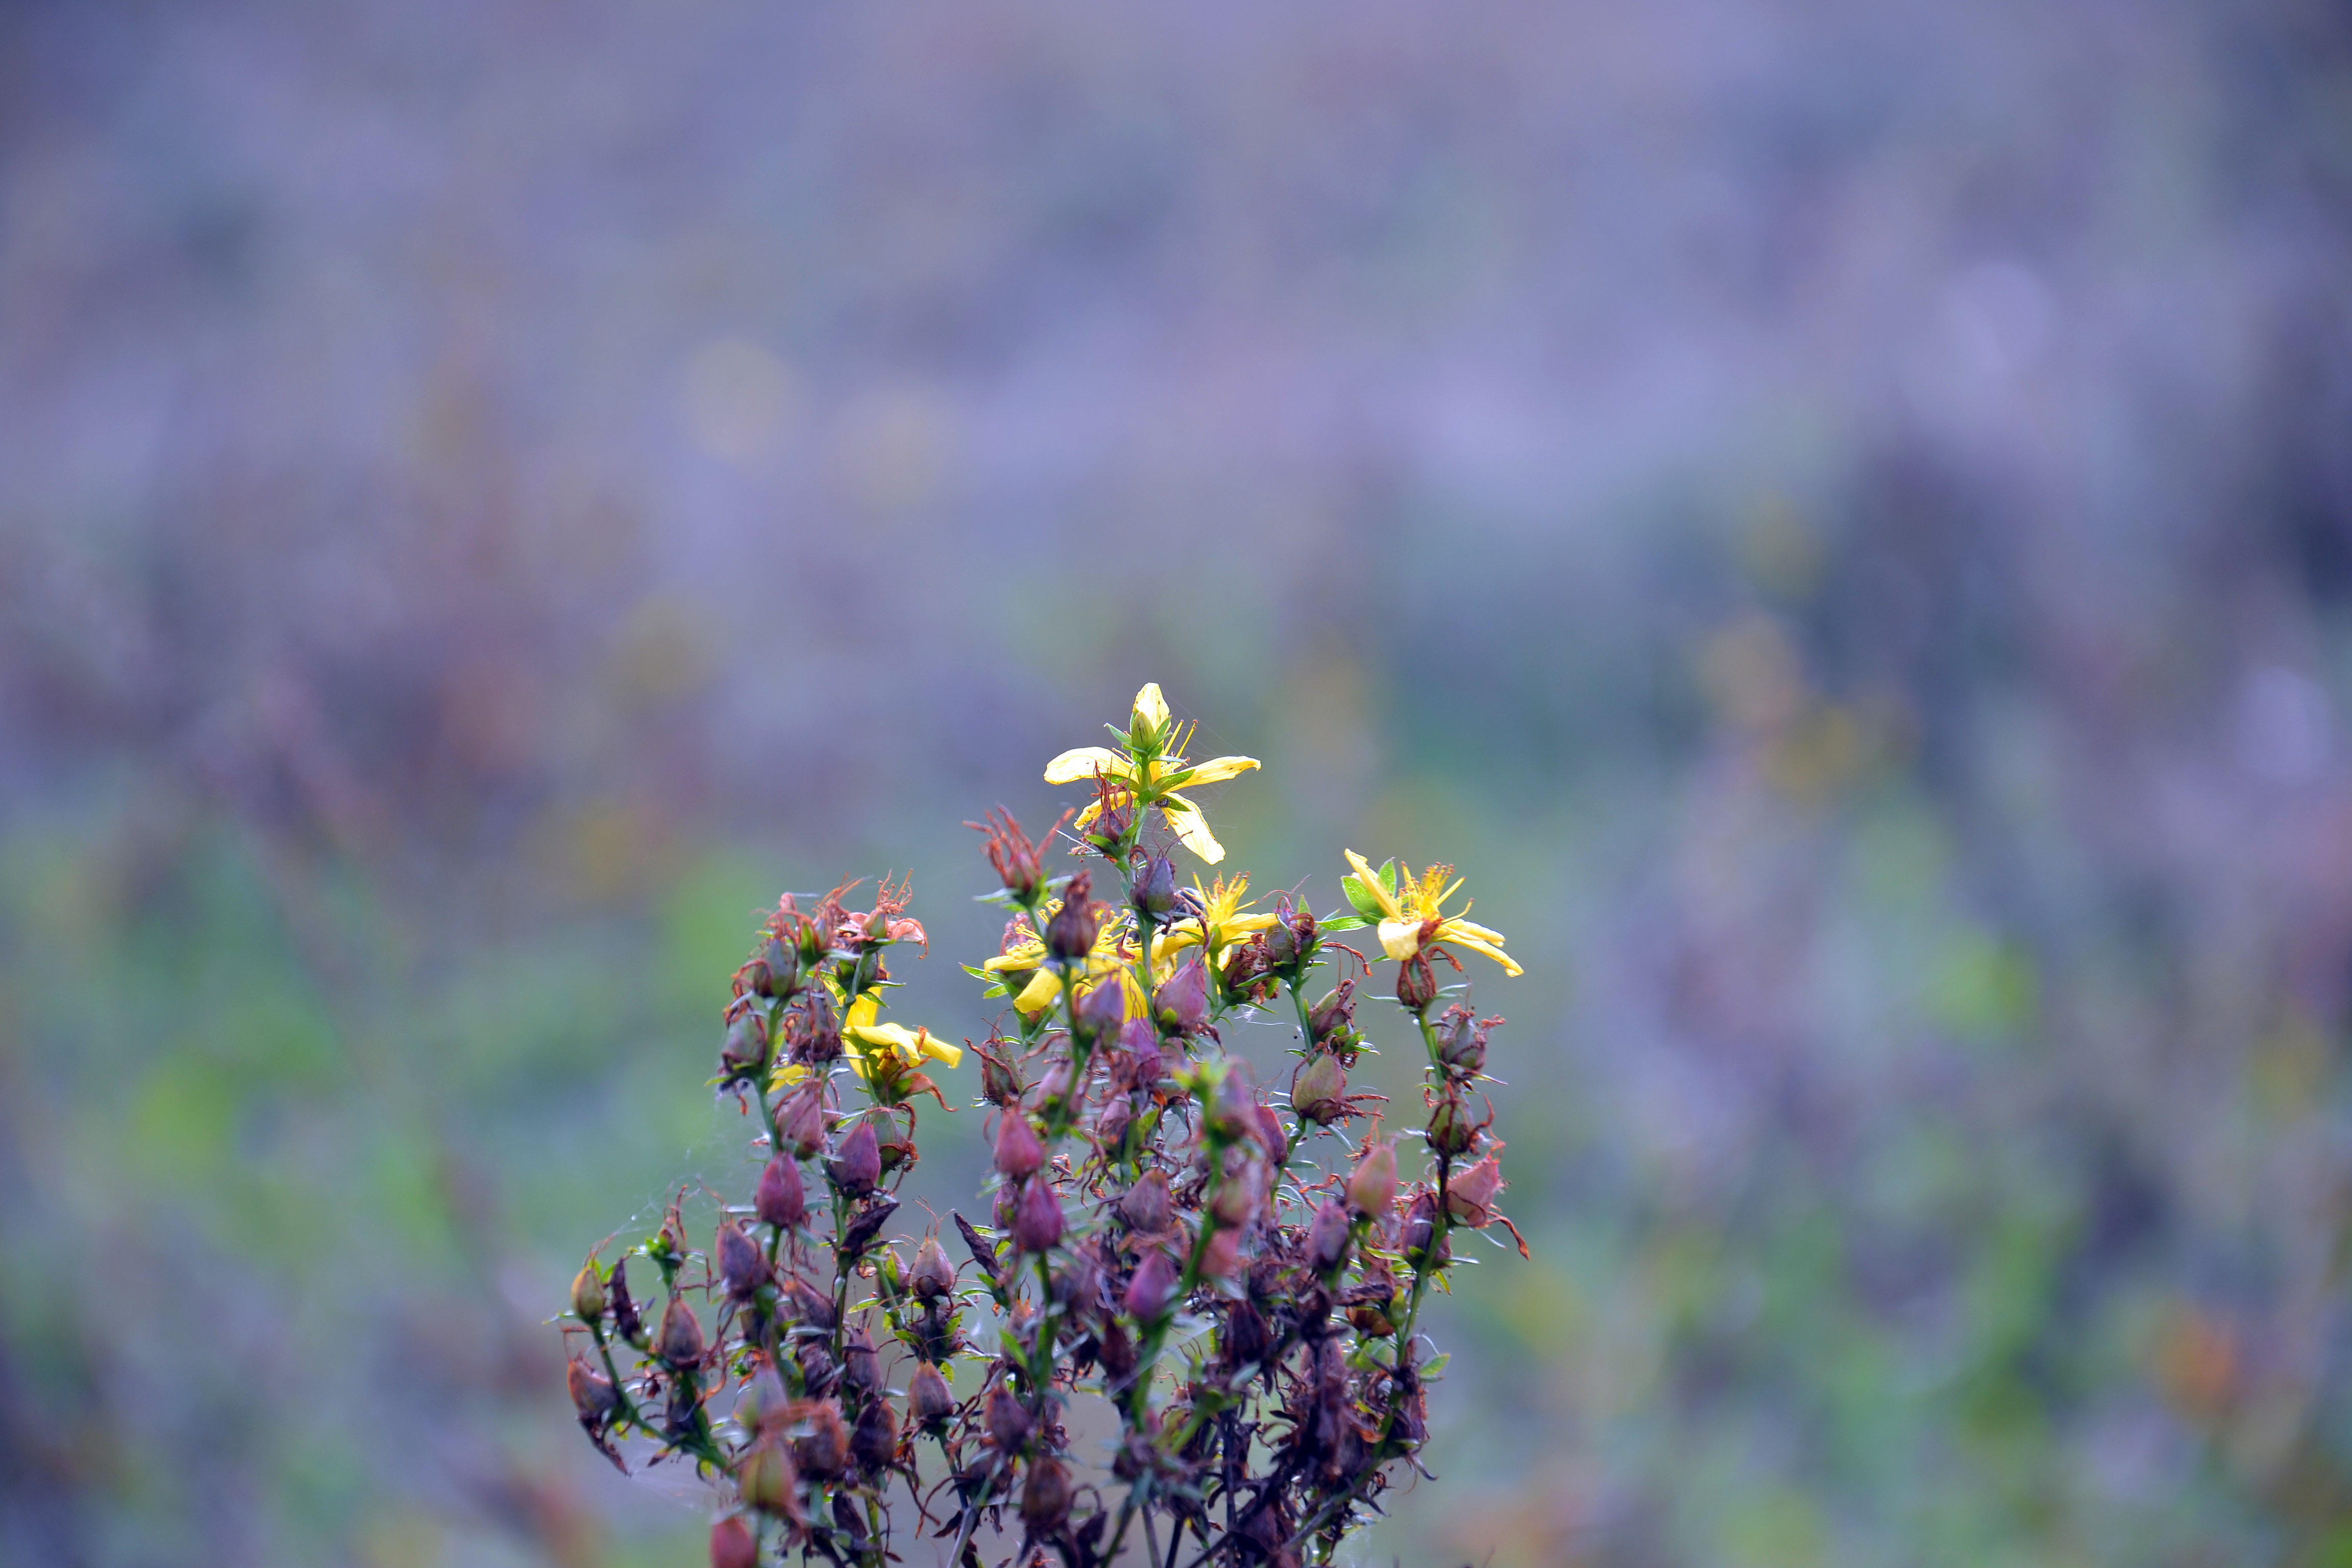
plant, autumn, landscape, field, yellow, petals, lilac background, bush, nature, field flowers, meadow, bloom, seeds, stamens, medicinal plant, flora, flower, spring, lavender, wildflower, macro photography, english lavender, plant stem